Thénioux

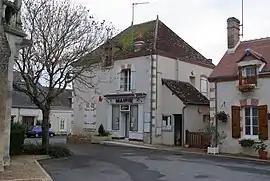
Town hall

Thénioux is a commune in the Cher department in the Centre-Val de Loire region of France.